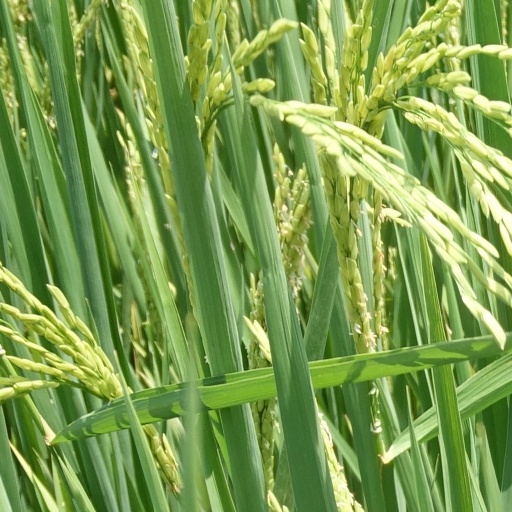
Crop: rice